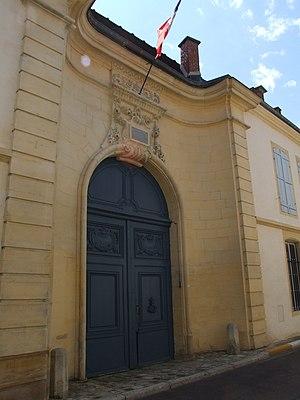
Bar-sur-Aube, Aube, Champagne-Ardennes, FRANCE
Cet article recense les monuments historiques de l'Aube, en France.
L'arrondissement de Bar-sur-Aube est une division administrative française, située dans le département de l'Aube et la région Grand Est.
L'hôtel de sous-préfecture de Bar-sur-Aube est un édifice situé à Bar-sur-Aube, en France.